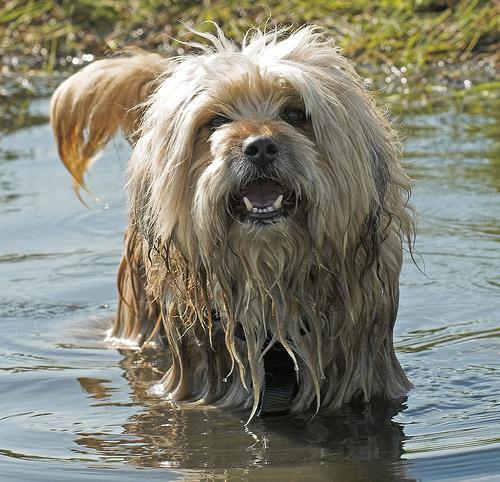
Tibetan_terrier